Columbia-class cruiser

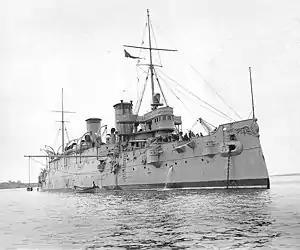
USS "Minneapolis". "Minneapolis" had two funnels while "Columbia" had four.

The "Columbia"-class cruisers were two protected cruisers constructed in 1890 and 1891 and used by the United States Navy. They were lightly gunned ships with only moderate armor that were built for the speed needed to overtake and destroy the fast ocean liners of the day as commerce raiders. However, the light armament and armor left these ships over-specialized and outclassed by ordinary similar sized protected cruisers that they might encounter. Also, the engines were expensive to operate and at full power the ships' range was greatly decreased. Due to the ongoing size and speed race in ocean liners, by 1907 they were outclassed in speed by the ill-fated and the German liner .